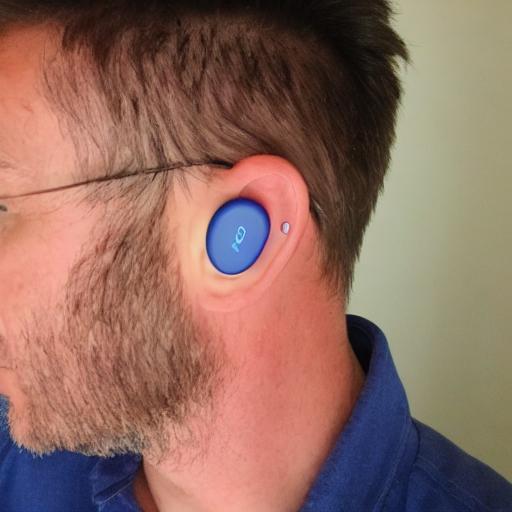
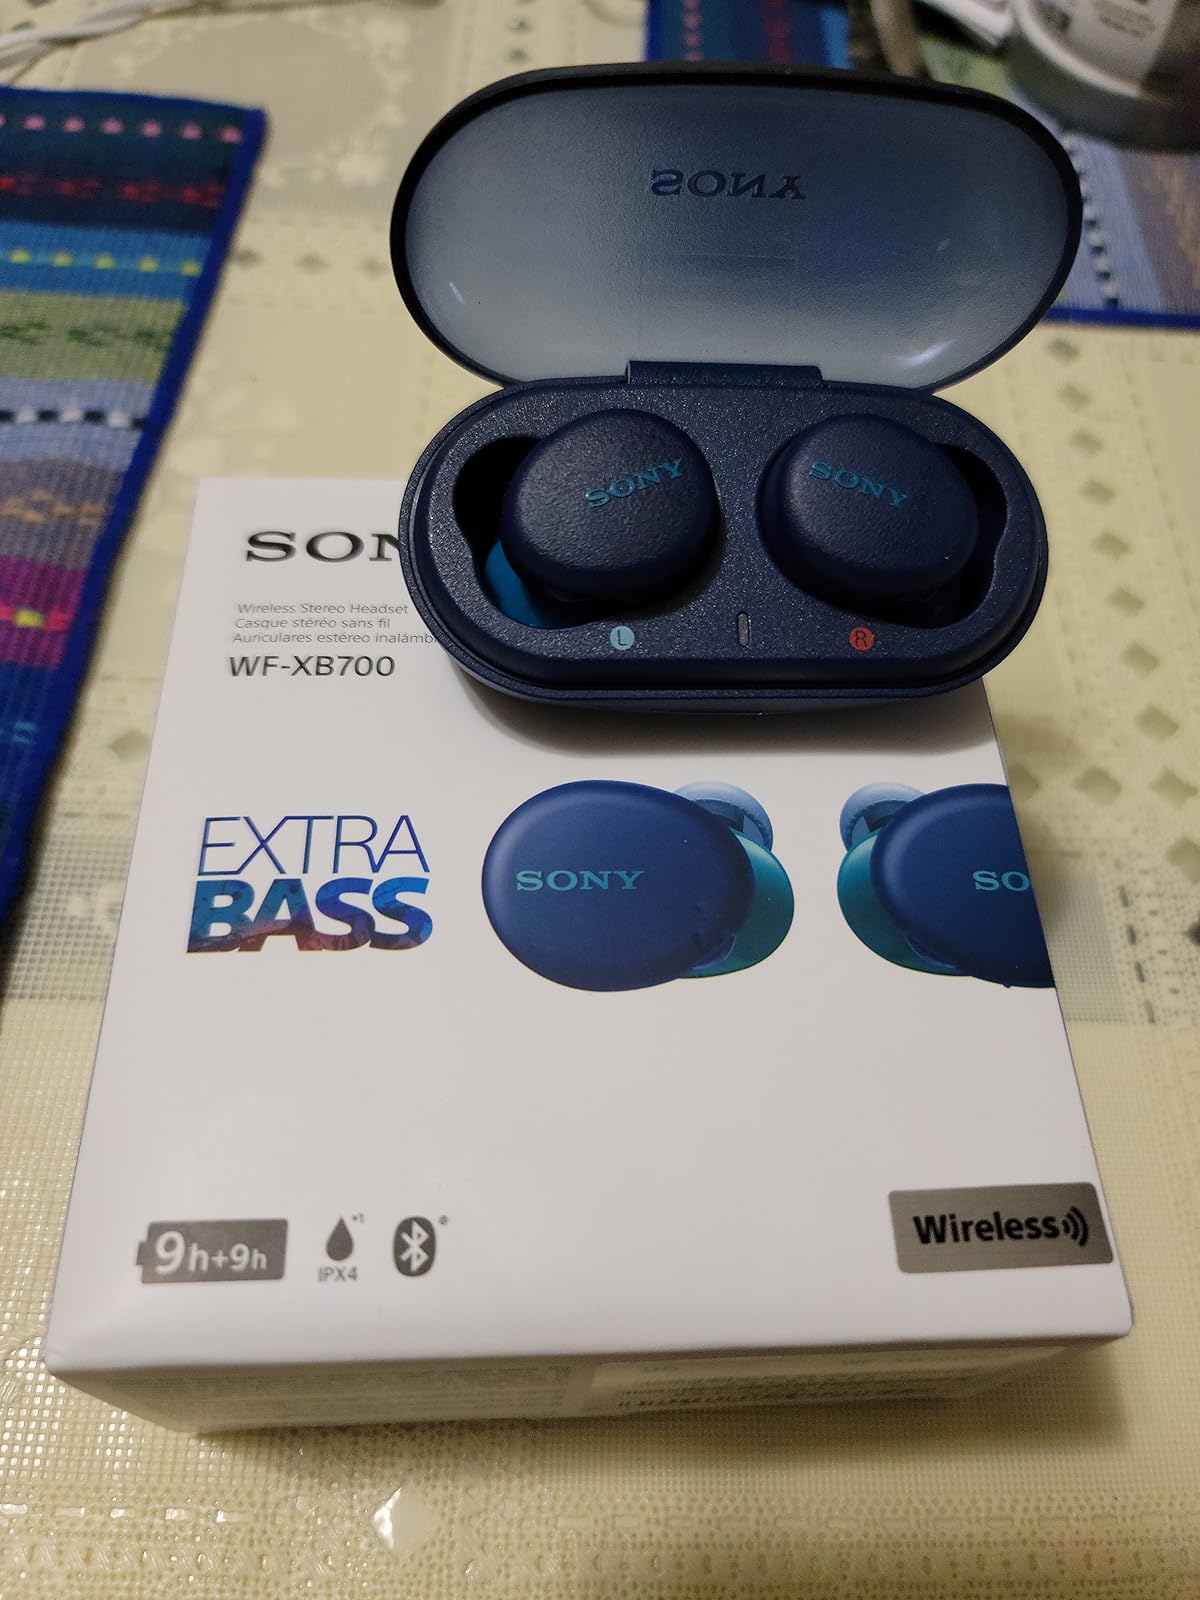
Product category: earbuds
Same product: no